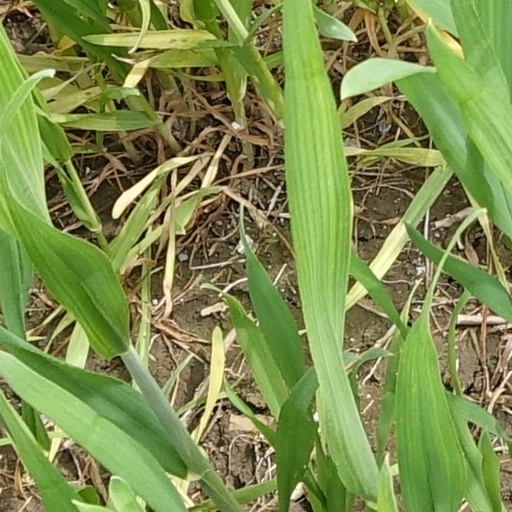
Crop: wheat